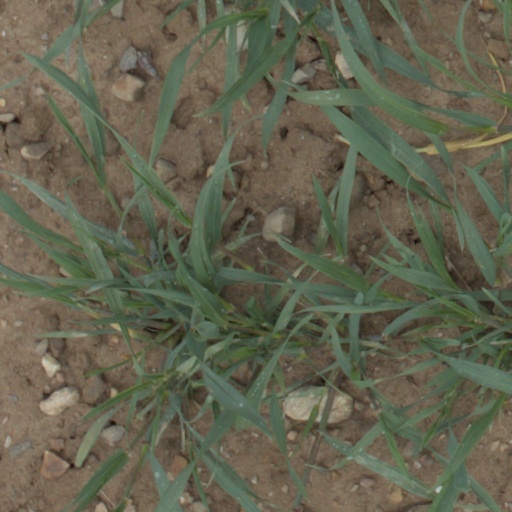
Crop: wheat